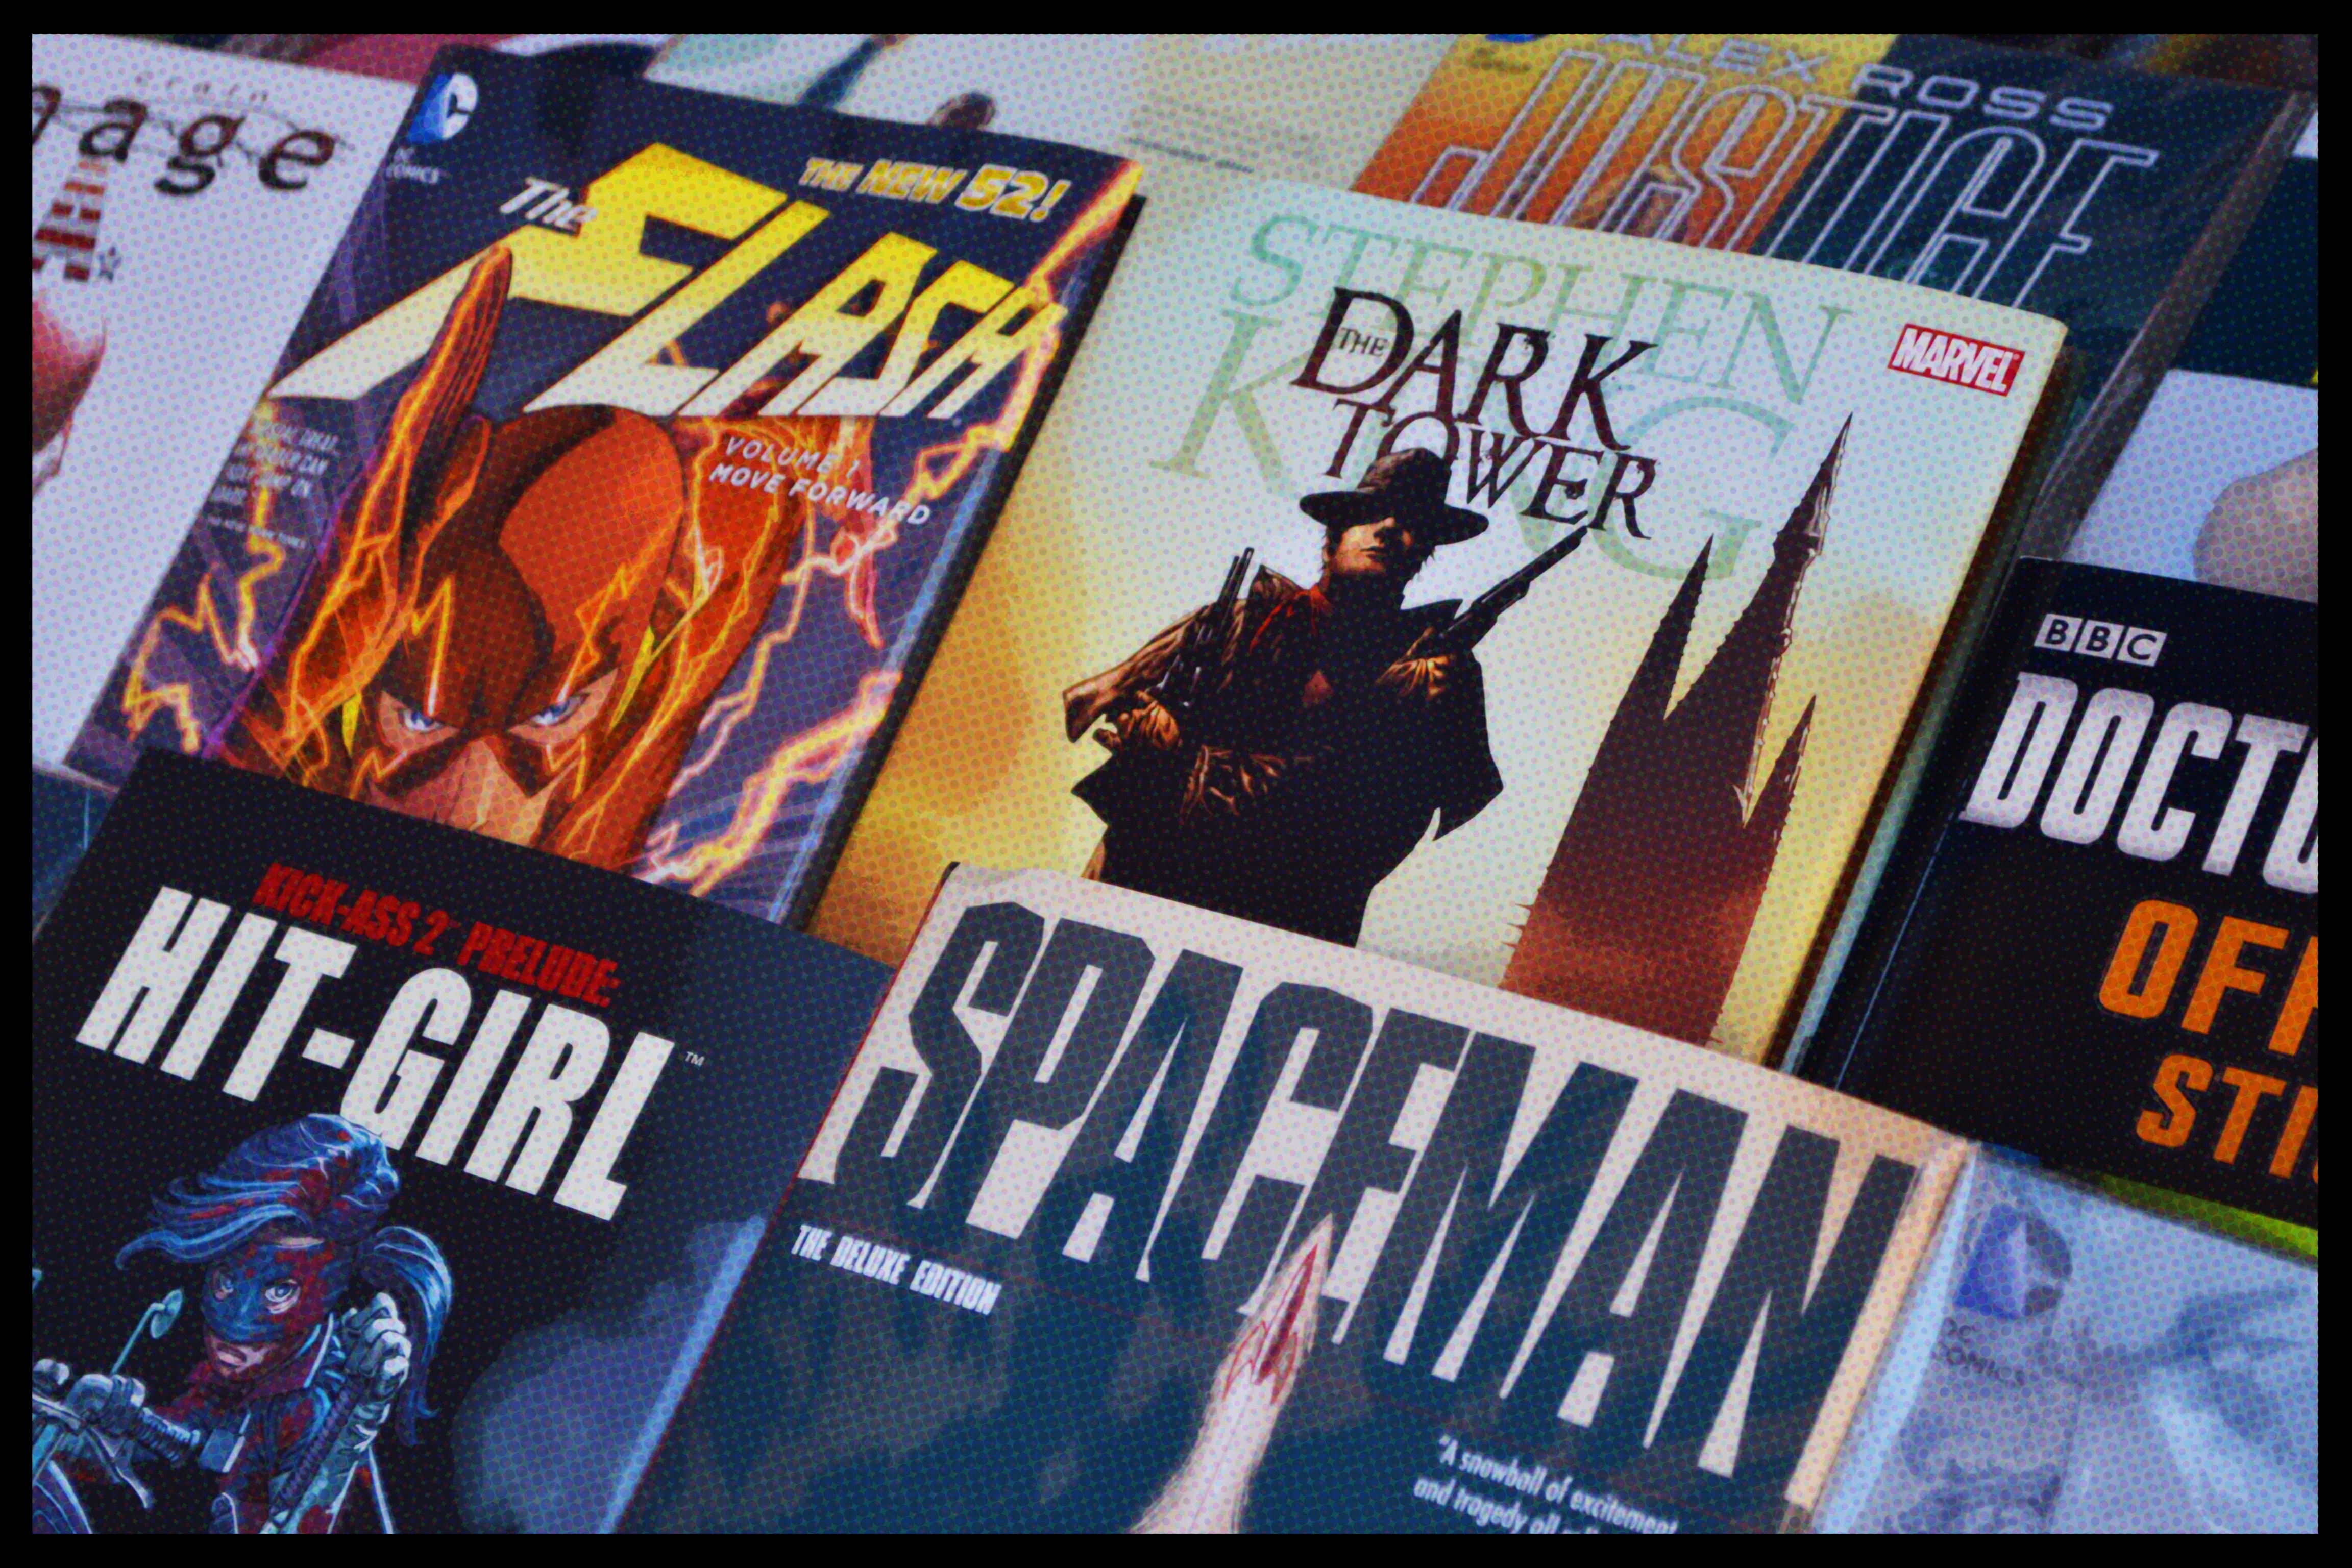
book, advertising, art, fiction, books, poster, comics, superheroes, album cover, comic book, the dark tower